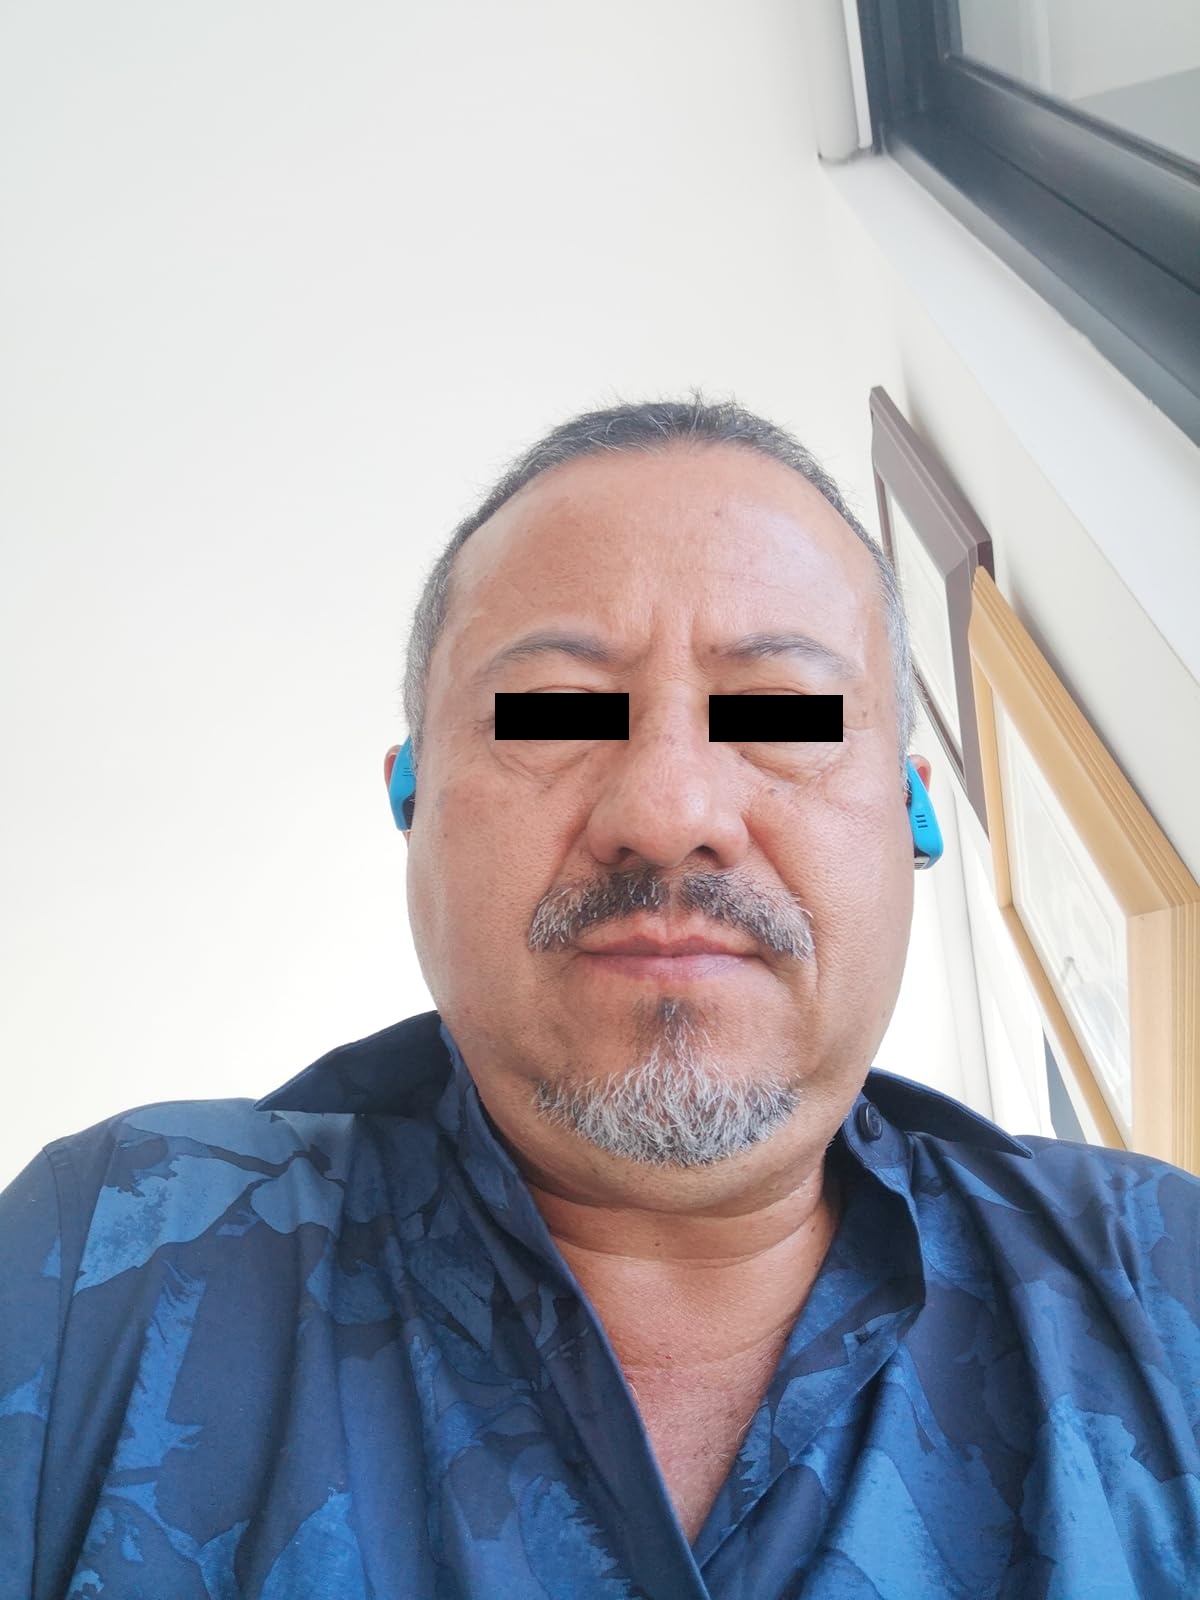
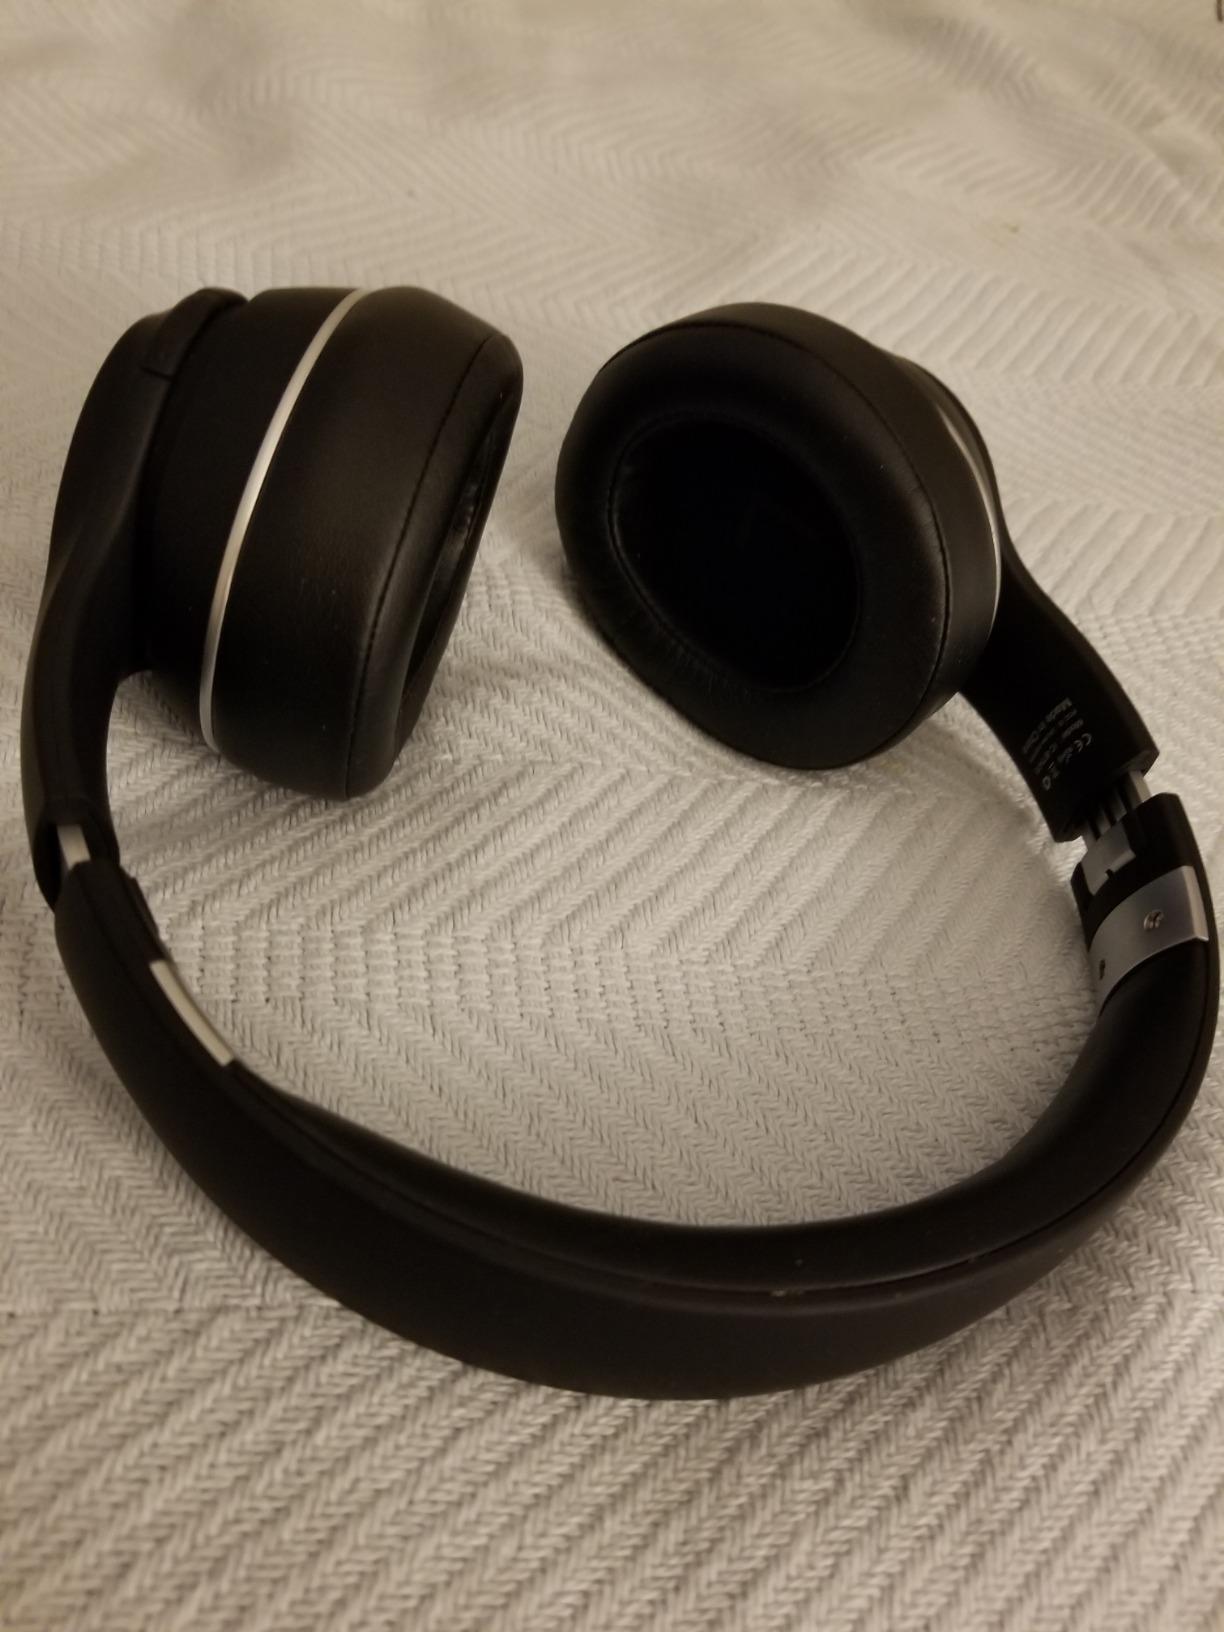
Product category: headphones
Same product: no